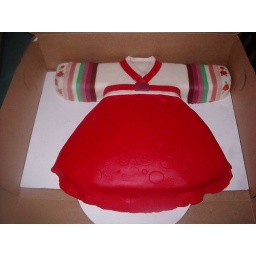
First birday cake in shape of traditional Korean dress